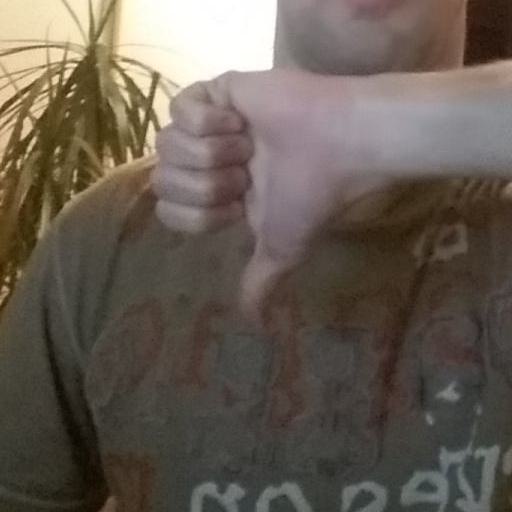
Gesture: dislike